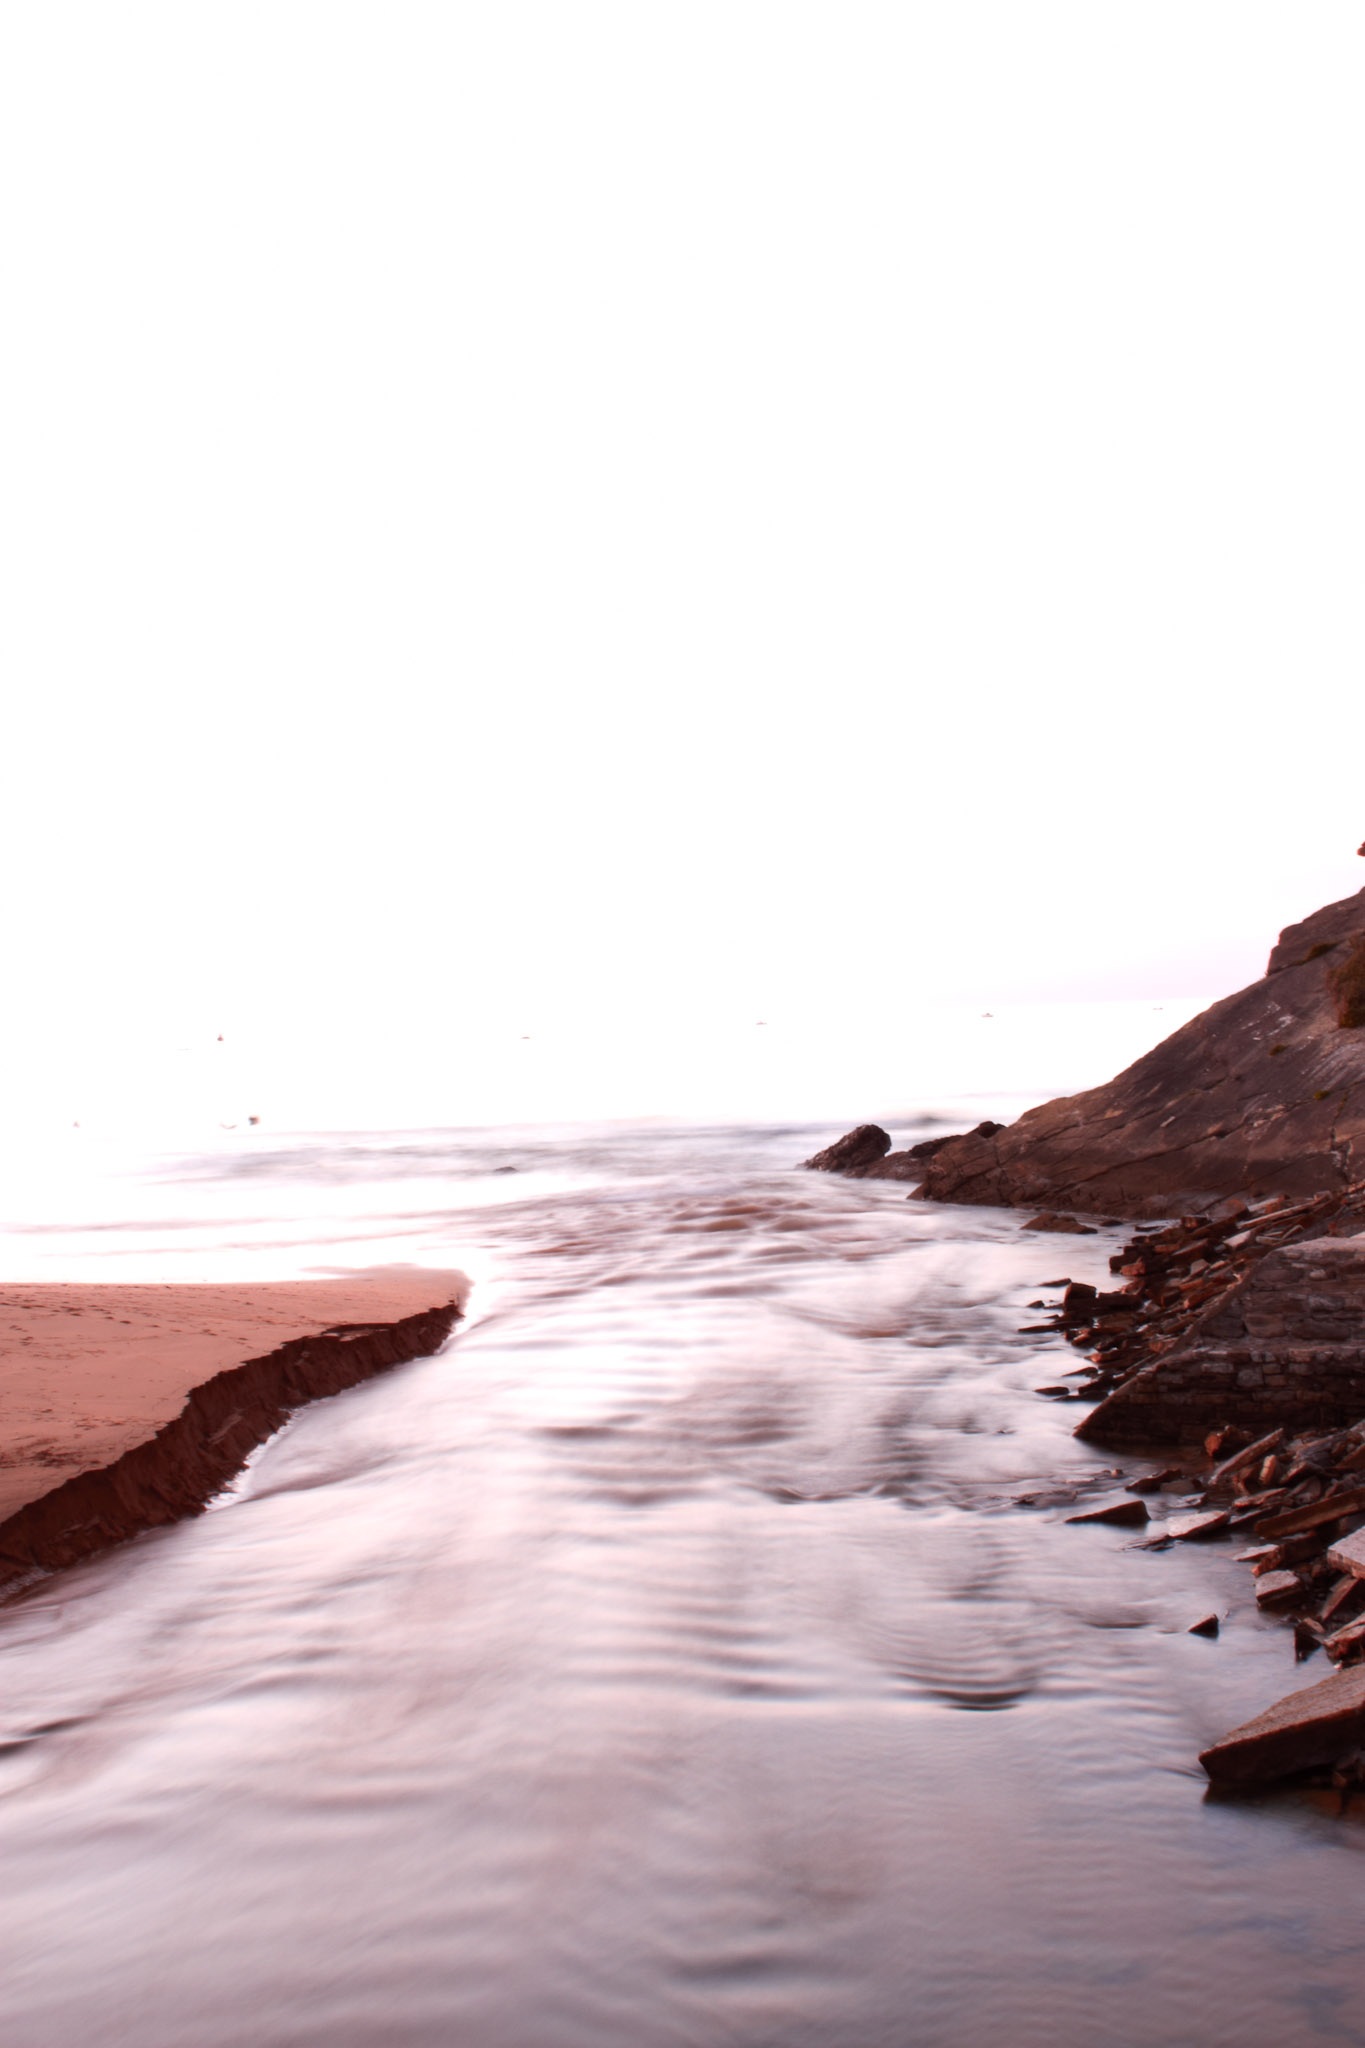
water, coast, shore, sea, ocean, rock, wave, reflection, sand, material